Father Le Loutre's War

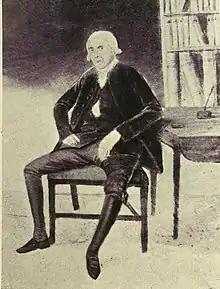
Richard Bulkeley

At the outset of Le Loutre's war, along with the New England Ranger units, there were three British regiments at Halifax, the 40th Regiment of Foot arrived from Annapolis, while the 29th Regiment of Foot (Peregrine Hopson's regiment) and 45th Regiment of Foot (Hugh Warburton's regiment) arrived from Louisbourg. The 47th Regiment (Peregrine Lascelles' regiment) arrived the following year (1750). At sea, Captain John Rous was the senior naval officer on the Nova Scotia station during the war. The main officer under his command was Silvanus Cobb. John Gorham also owned two armed schooners: the "Anson" and the "Warren".